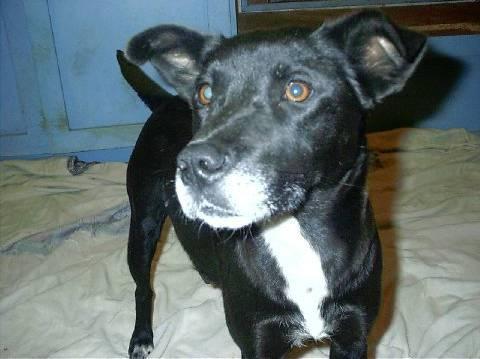
dog